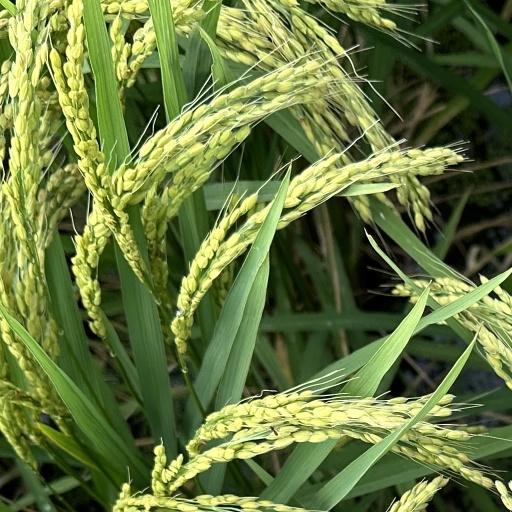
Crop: rice